Corps Franconia Darmstadt

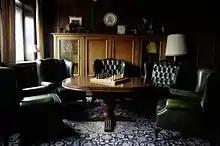
Opel room

Unique among other corps is the close historical contact to industrial dynasty Opel. Wilhelm, Hans and Carl von Opel were active members of the corps. The Opels engaged in the Great Depression for the corps house. The house is decorated with pictures of Hans von Opel and Wilhelm von Opel. One room is still named after the Opels.